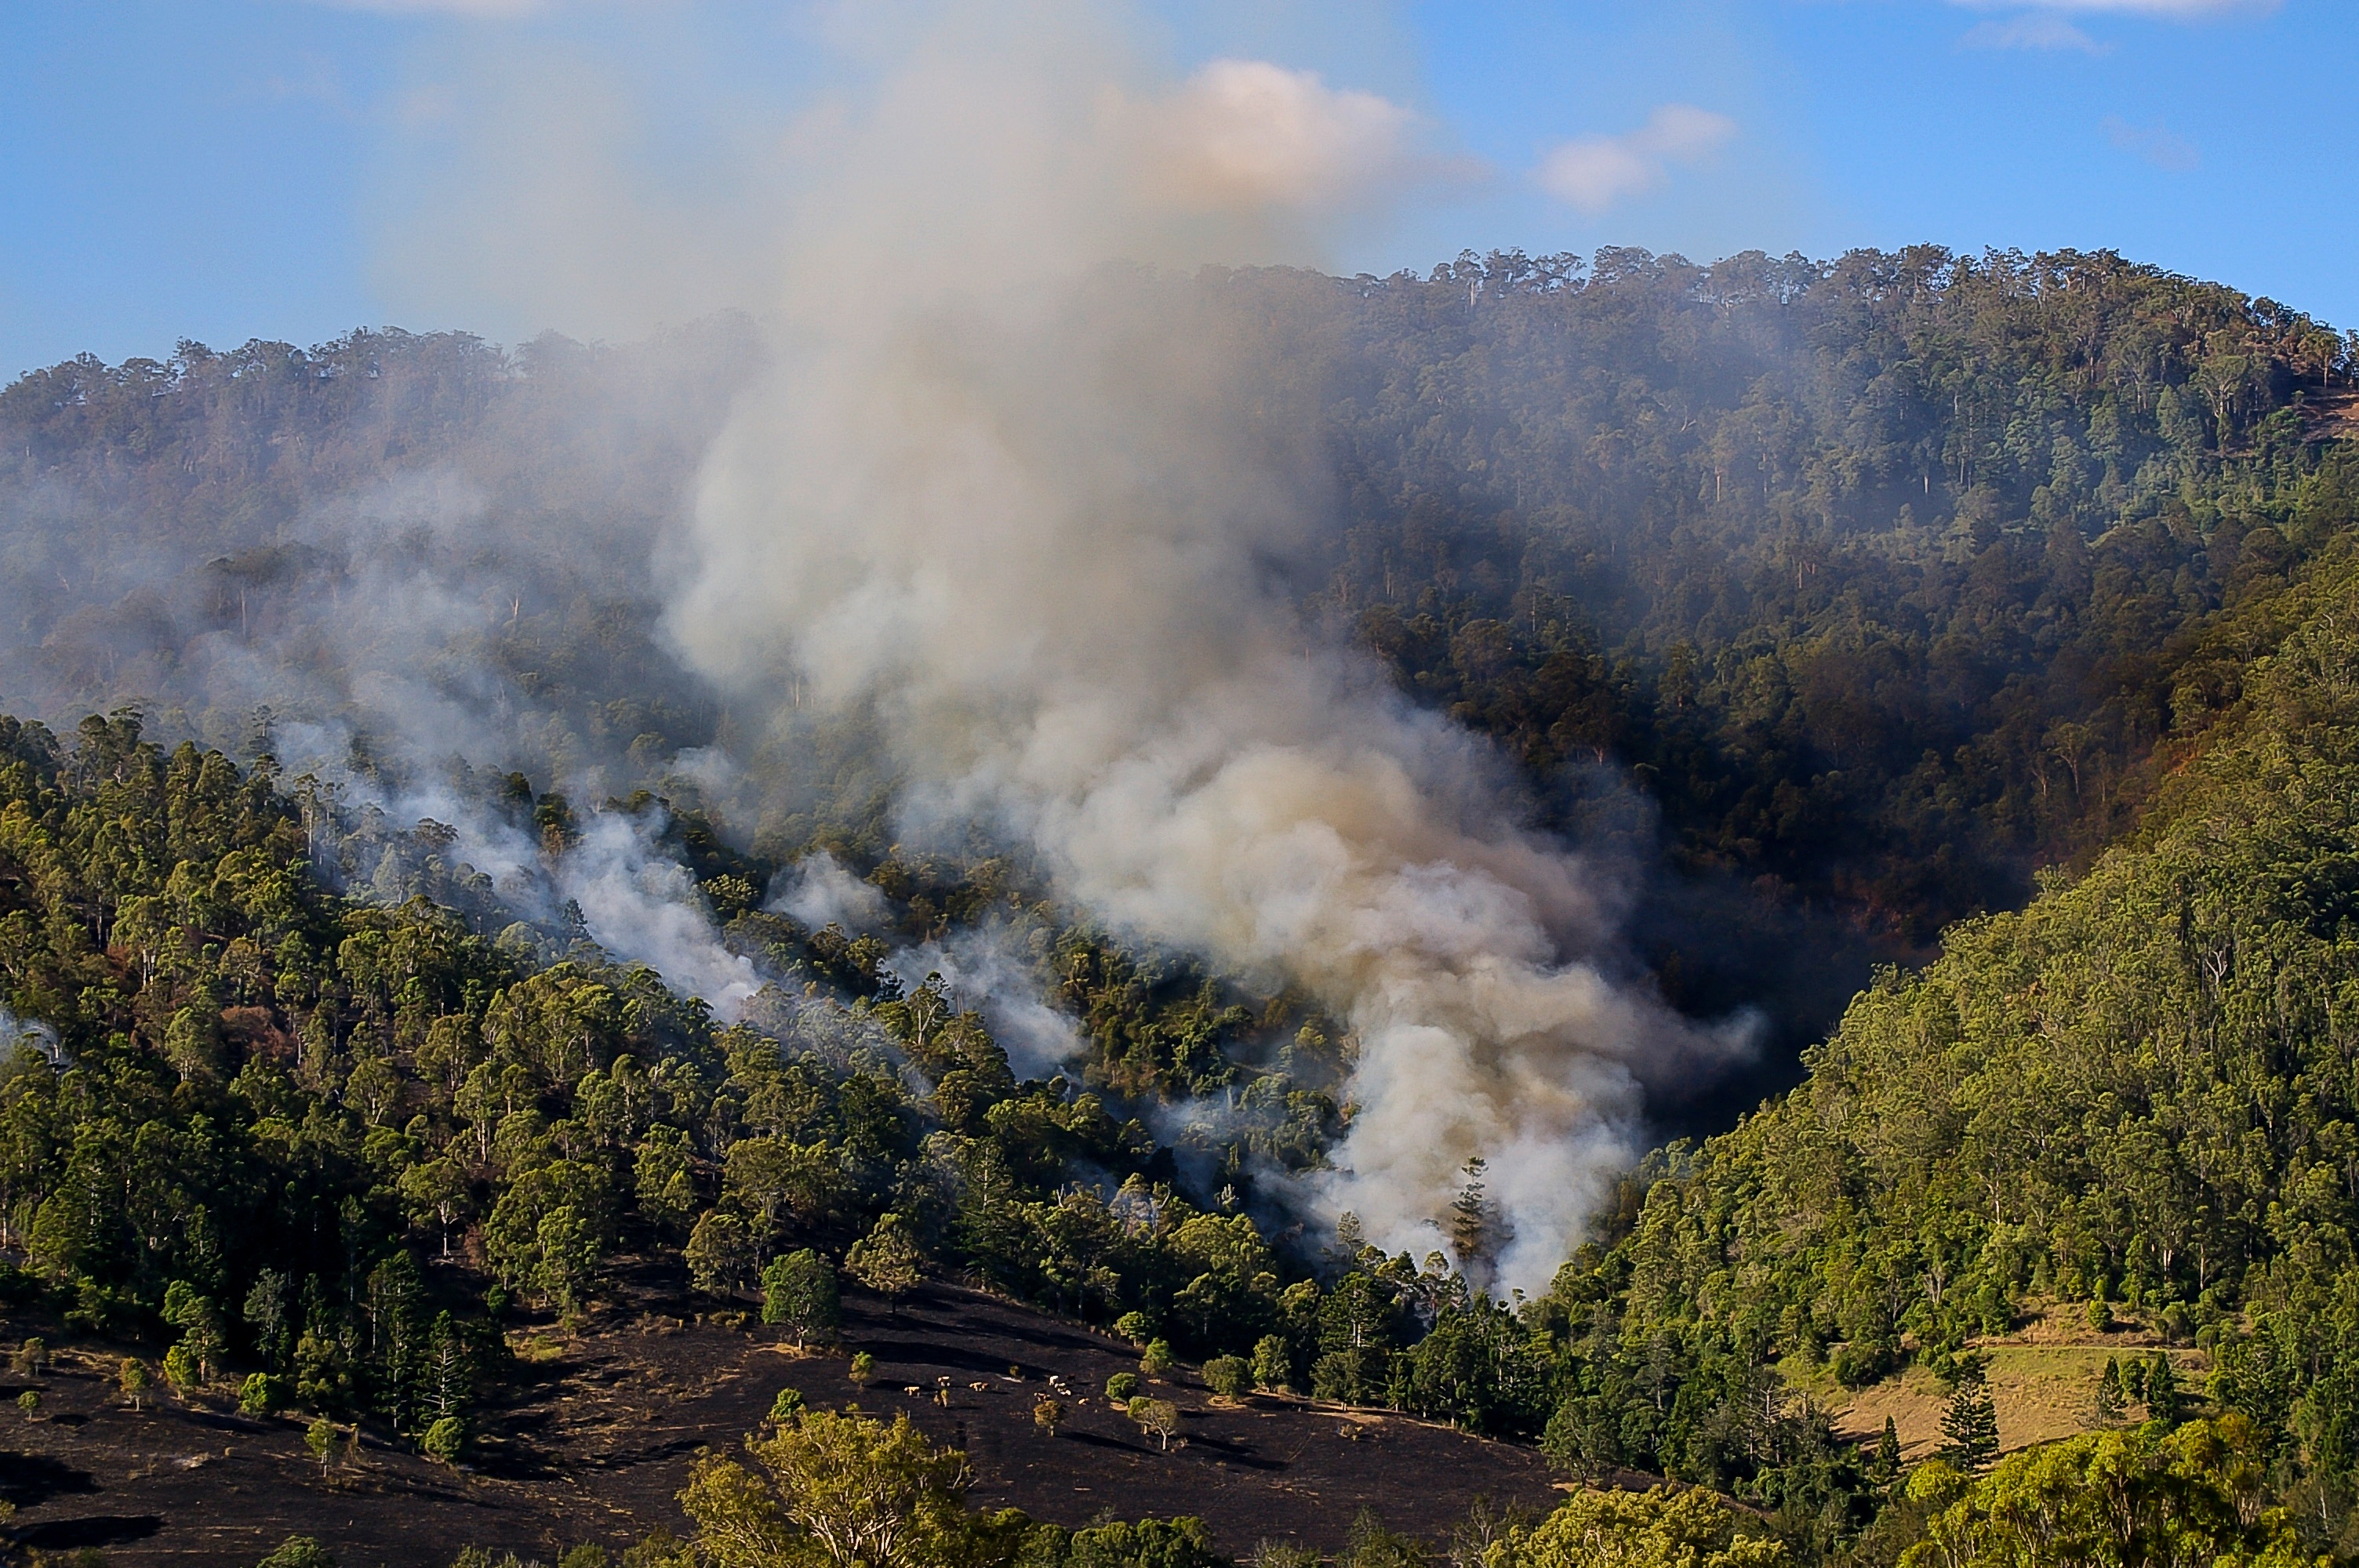
forest, mountain, cloud, scrub, smoke, bush, fire, heat, burn, trees, australia, hills, danger, wildfire, aerial photography, bushfire, geographical feature, atmospheric phenomenon, atmosphere of earth, geological phenomenon